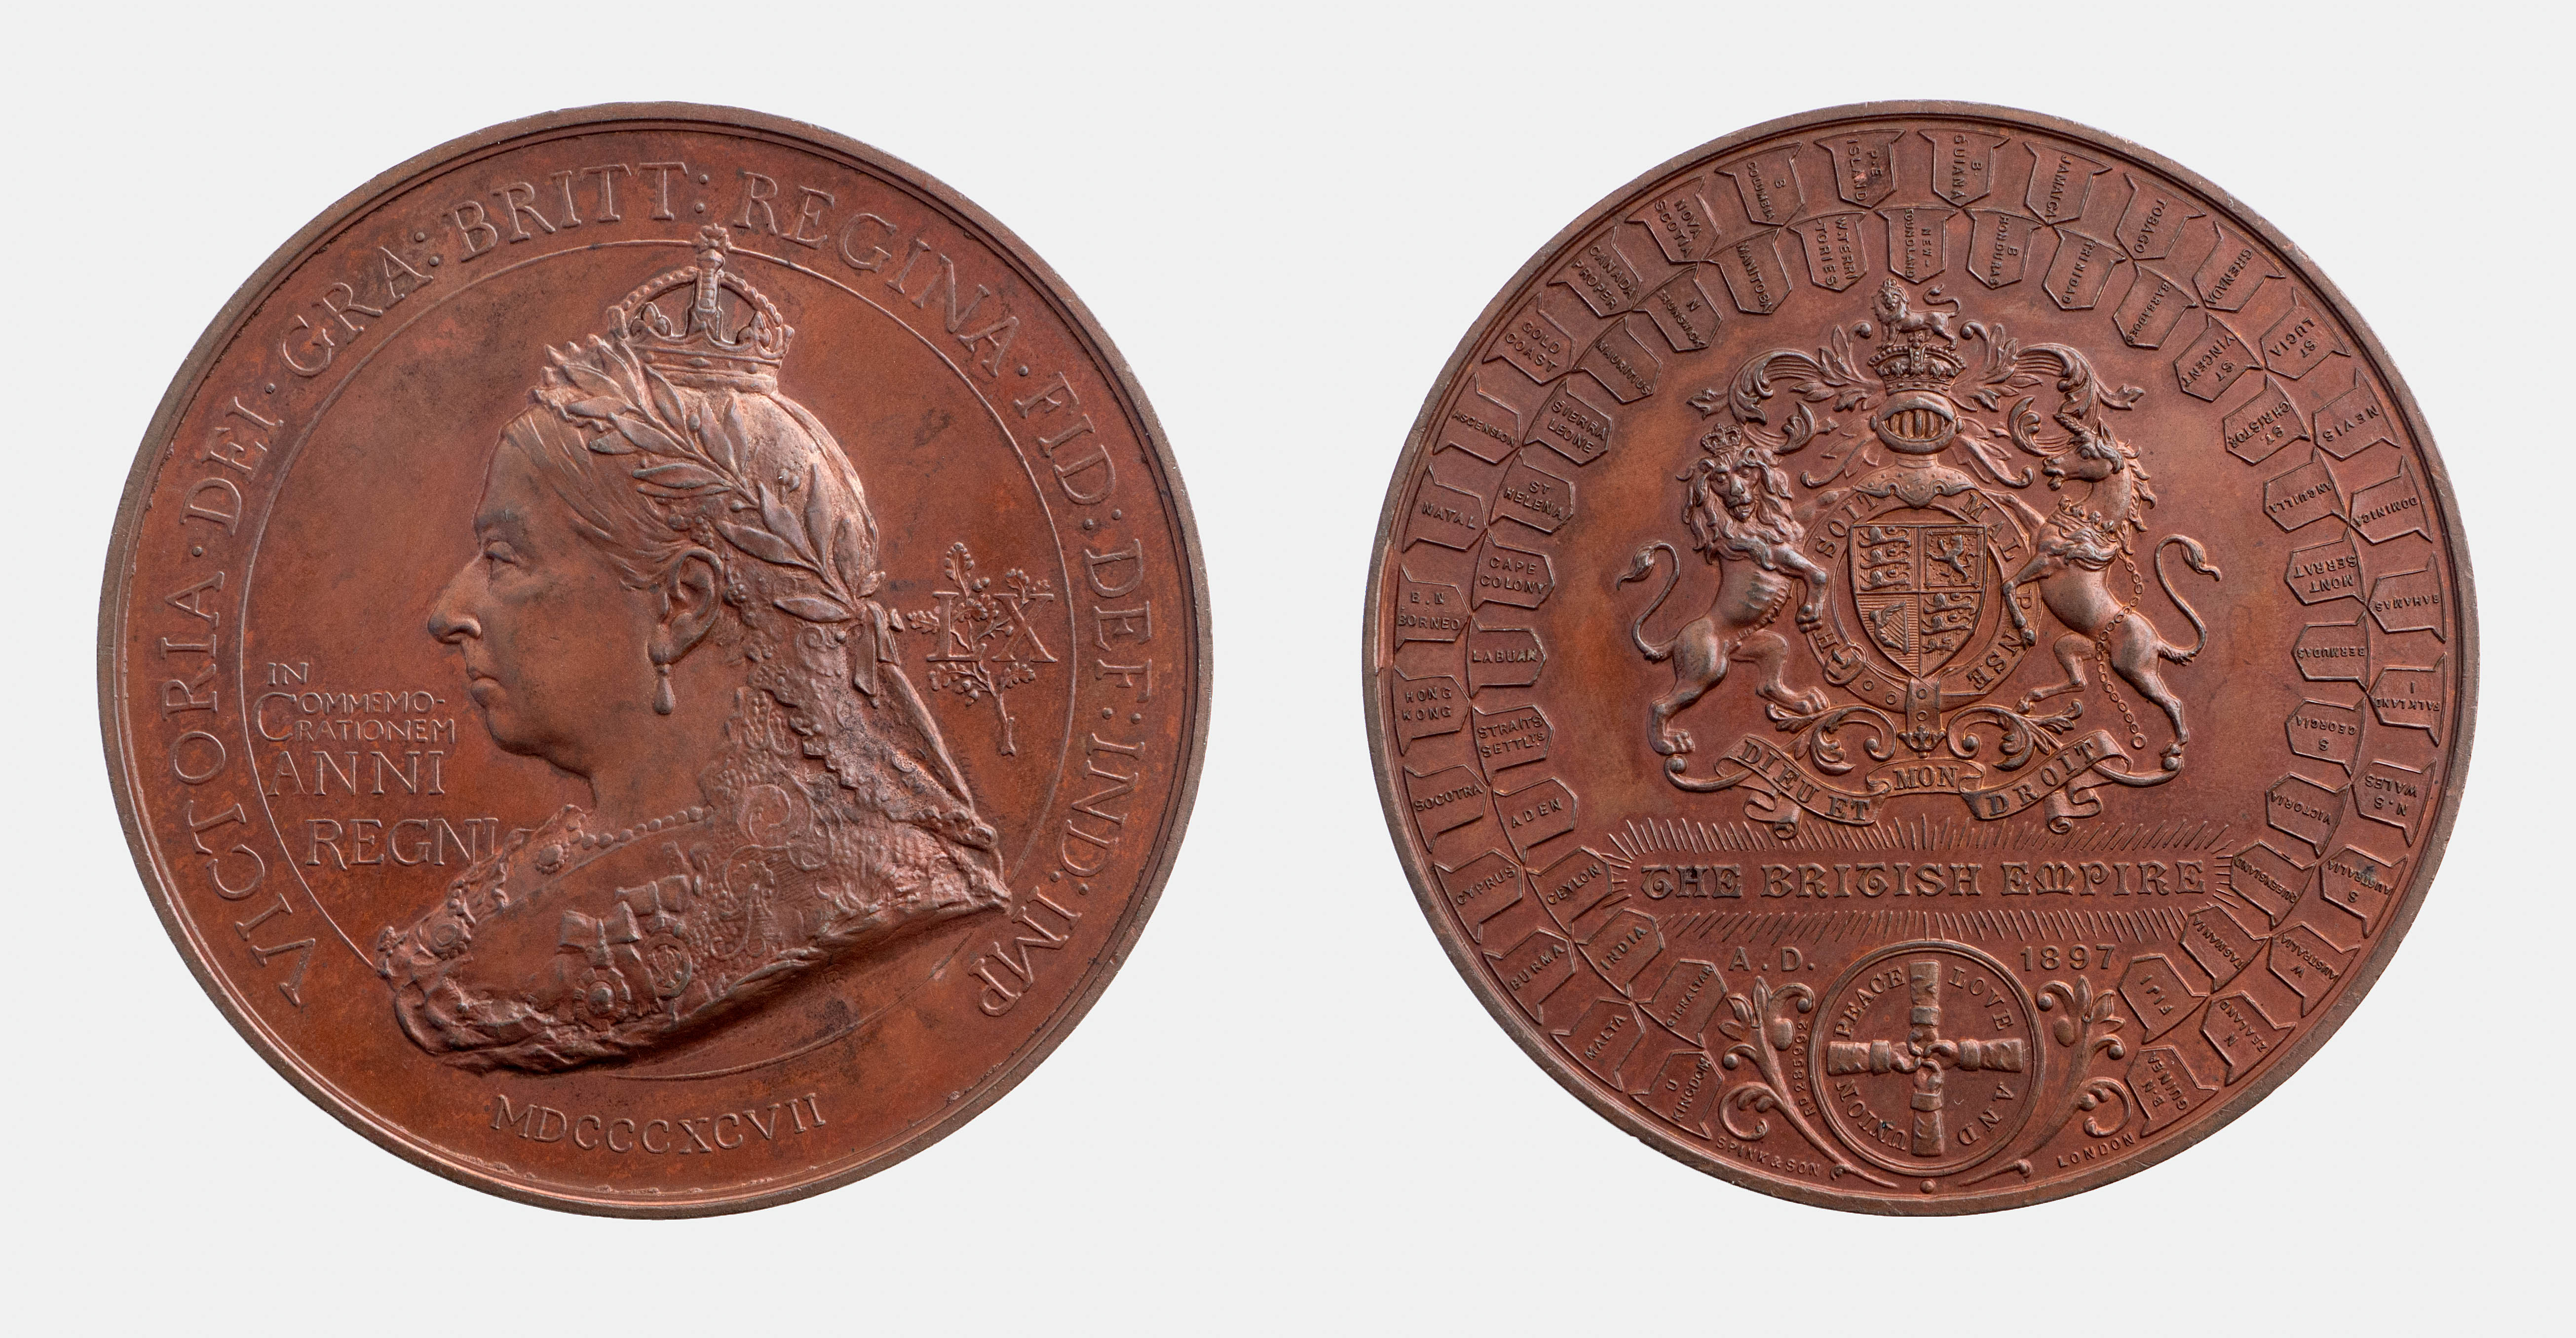
macro, metal, money, empire, copper, currency, coin, british, bronze, victoria, lumix, panasonic, dmc, lx7, panasoniclumixdmclx7, medal, jubilee, diamond, 1897, visionoutdoor0929, numismaticqueen